Samuel Gorges

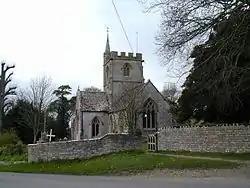
Charlton Mackrell Church- Gorges was a native of the village.

He married in 1669 Margaret Pointz (or Poyntz), daughter of Sir Robert Pointz of Iron Acton, Gloucestershire and his first wife Frances Gibbons, and widow of Sir Richard Hastings, first and last of the Hastings baronets, of Redlinch. She died without issue in 1685.